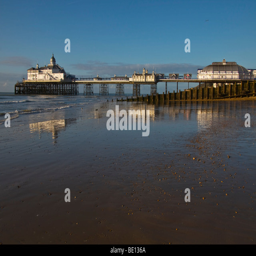
pier with reflections on the beach at sunrise